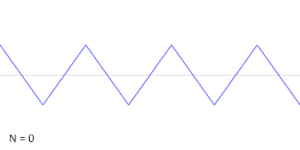
La synthèse sonore additive consiste à créer un son en additionnant des signaux sinusoïdaux appelés harmoniques.
Un signal triangulaire ou signal triangle est une sorte d'onde non sinusoïdale que l'on rencontre le plus souvent en électronique ou dans le cas du traitement du signal. Il est périodique, linéaire par morceaux et continu. Tout comme le signal carré, il ne contient que des harmoniques impairs.